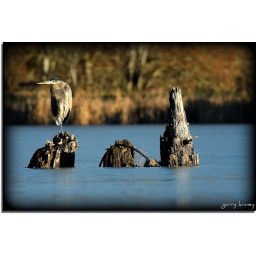
There were two great blue herons flying around the lake today....which seemed pointless since the lake is frozen over...